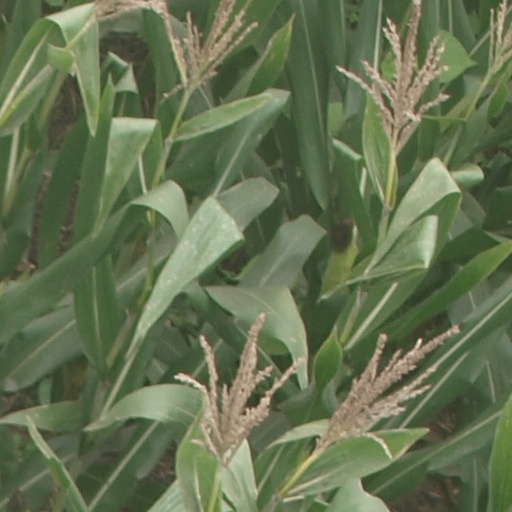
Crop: maize; corn